Pagan Babies (band)

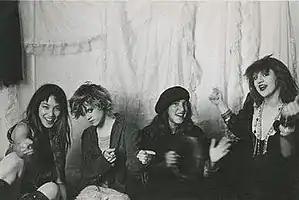
A promotional shot of the band. From left to right: Janis Tanaka, Kat Bjelland, Deirdre Schletter, and Courtney Love.

Pagan Babies were an American rock band formed by Kat Bjelland and Courtney Love in 1985. Love and Bjelland initially conceived the band in Portland, Oregon under the name Sugar Babydoll, and the group was joined by original members Jane Weems on drums and Suzanne Ramsey on keyboards. Later joined by bassist Jennifer Finch upon their relocation to San Francisco. The group would go through several lineup and name changes before recording a four-track demo under the Pagan Babies name with drummer Deirdre Schletter and bassist Janis Tanaka.